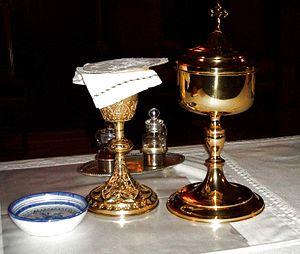
La pale est une pièce carrée très rigide, d'environ 12 à 15 cm de côté, généralement constituée d'un morceau de carton enveloppé dans un tissu blanc. Elle est destinée à être posée sur le calice pendant la messe afin de protéger son contenu des poussières ou insectes qui pourraient y tomber.